Casualty series 37

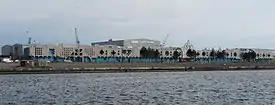
Series 37 is primarily filmed at Roath Lock Studios, located in Cardiff, where the serial has been produced since 2011.

The series commences in the United Kingdom on 20 August 2022 on BBC One, a week after the conclusion to the previous series. It is produced by BBC Studios. Jon Sen continues his role as executive producer, having been appointed late in the previous series. Loretta Preece served as the show's series producer until episode 2, with Liza Mellody taking over from episode 3. This series marks the first one to return to regular filming protocols, following two series of restricted filming techniques due to the COVID-19 pandemic. Episode durations also return to the full 50 minutes, having been reduced to 40 minutes during the previous two series. Filming for "Casualty" primarily takes place in a purpose-built studio at the BBC Roath Lock Studios in Cardiff, although the nature of the show means that filming also takes place on-location. On-location filming often occurs in Cardiff and other areas of southern Wales. On-location sites used for series 37 include Dyfrid Street, Barry Island and Adamsdown Square, Cardiff.